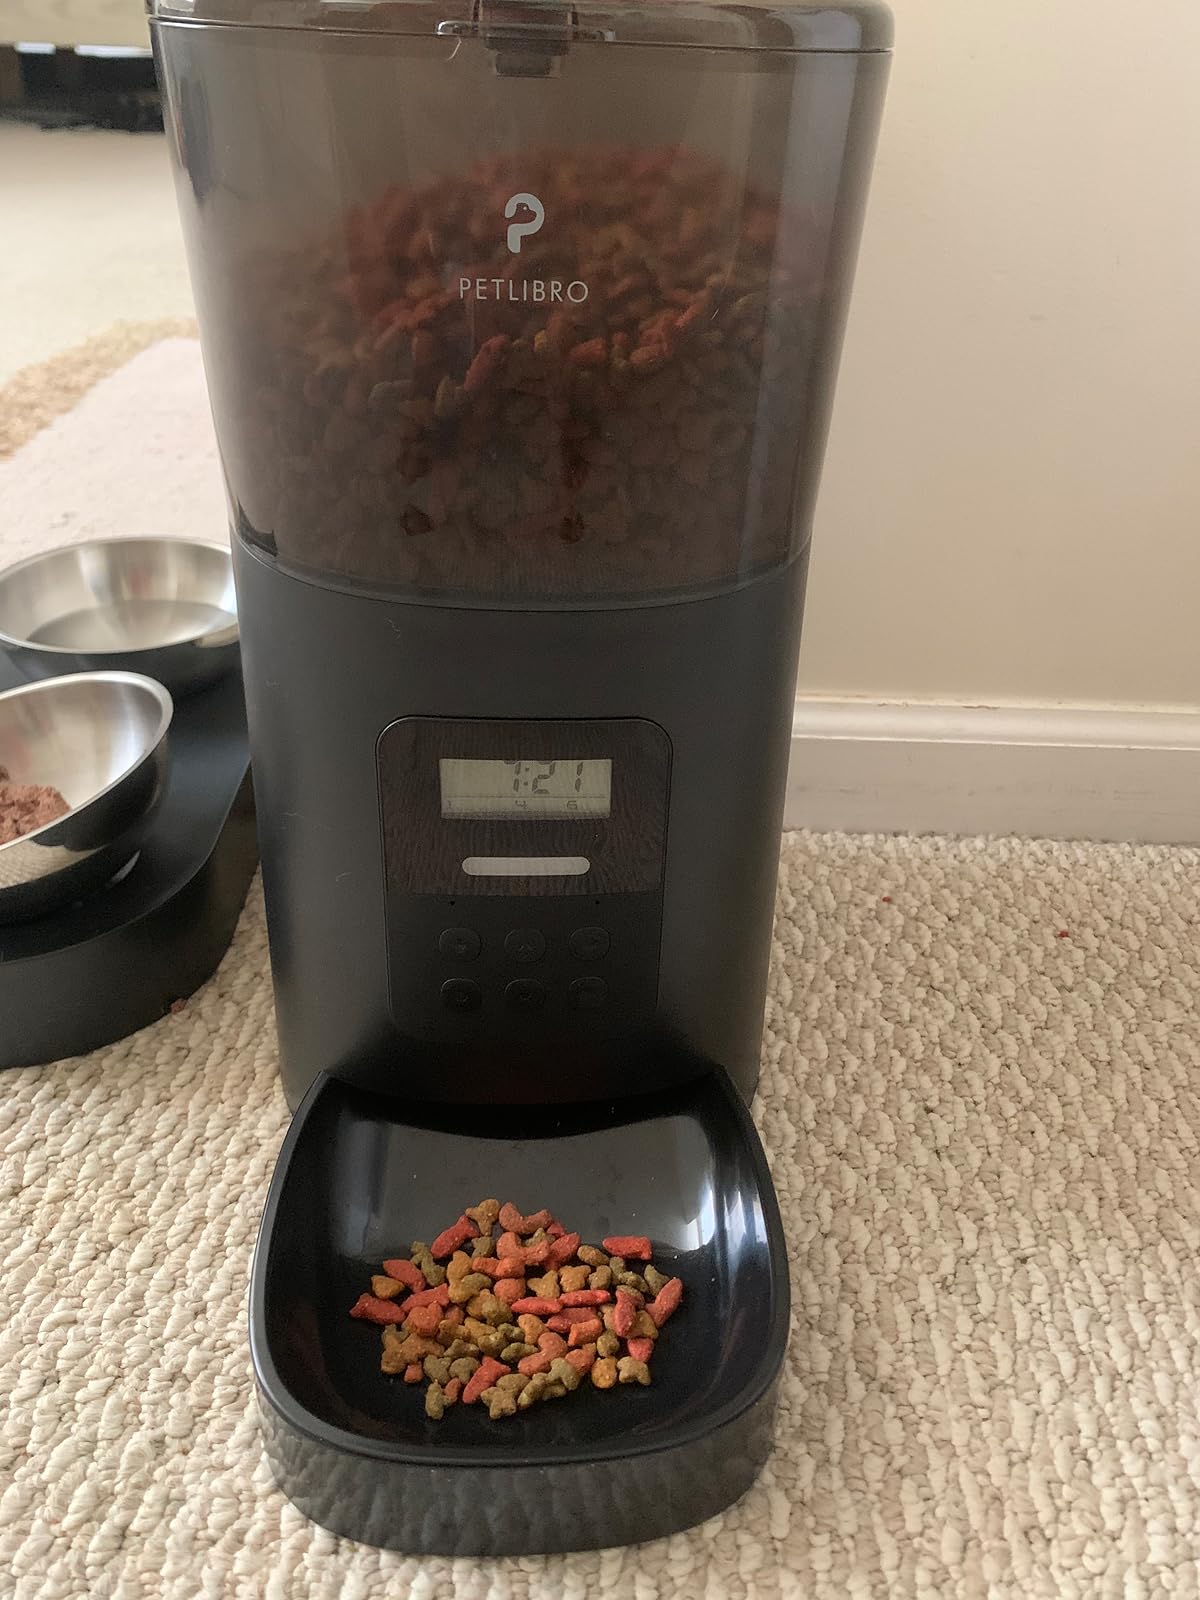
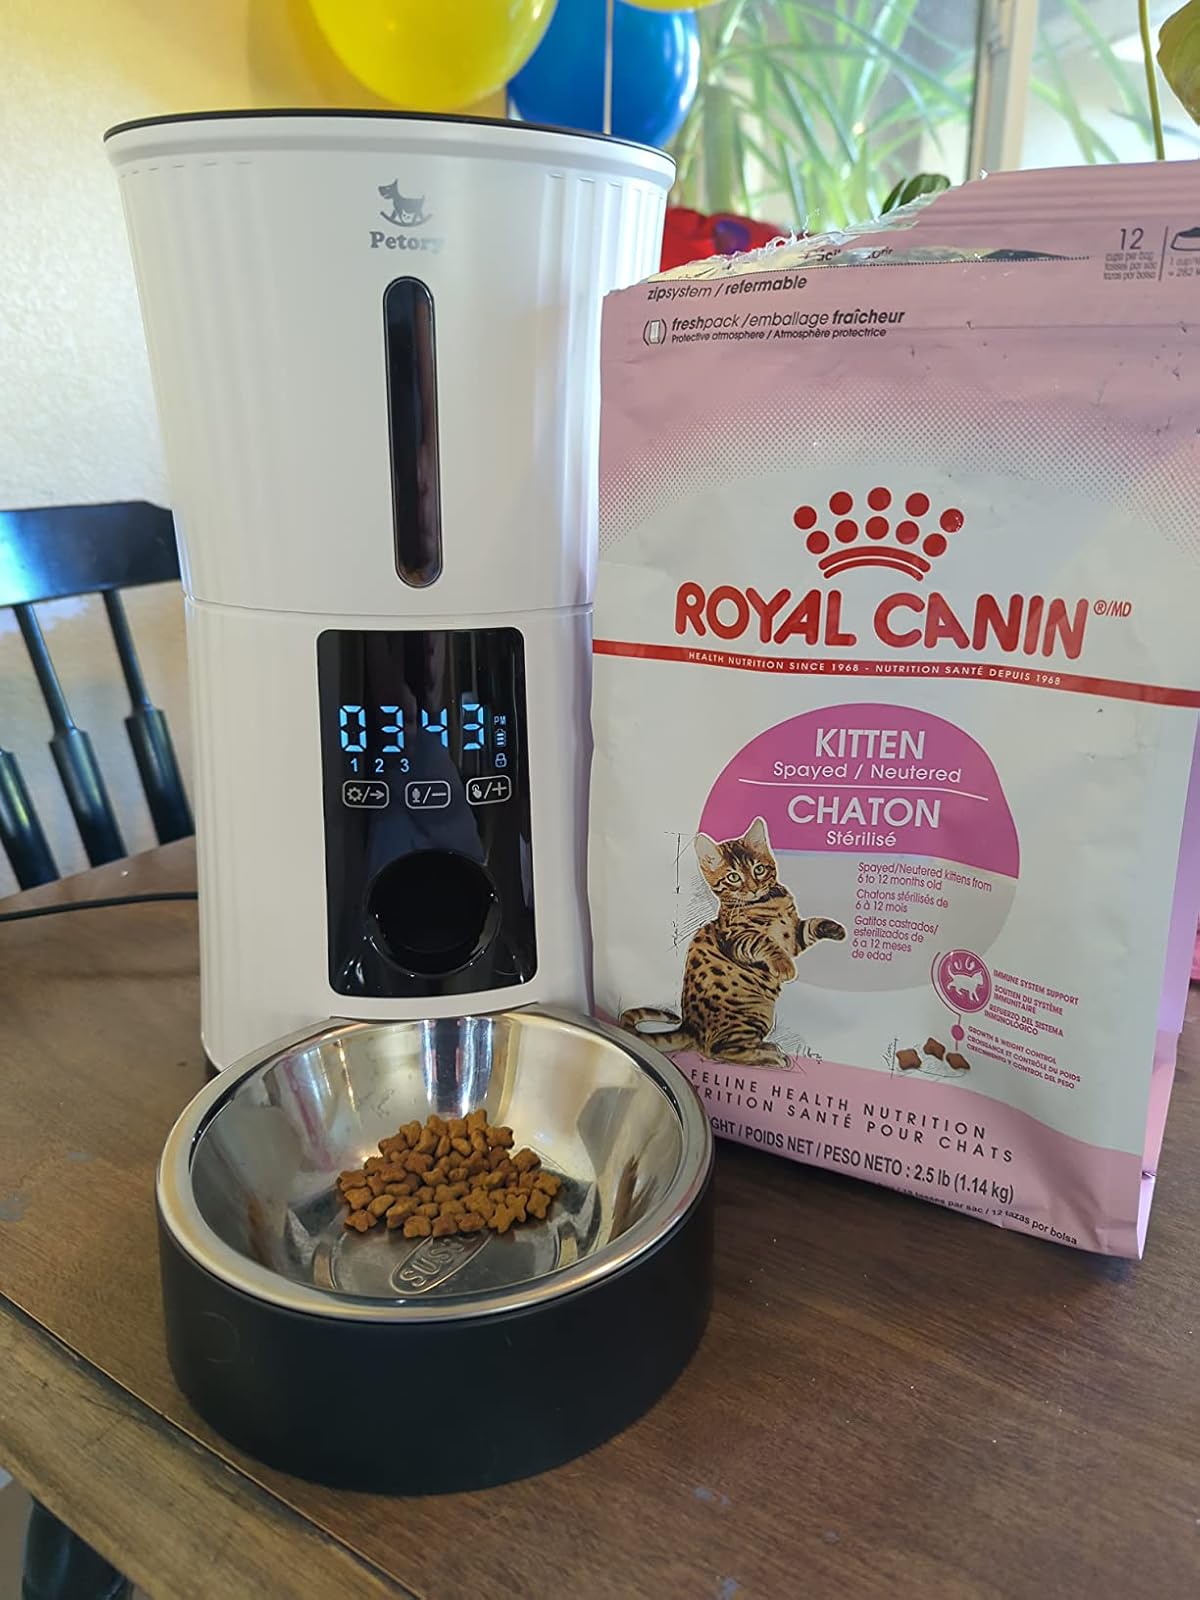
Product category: items_feeder
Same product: no